Gyldenfeldt House

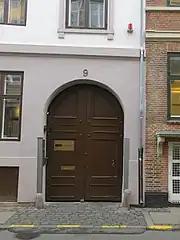
The gate at Brolæggerstræde 9

Brolæggerstræde 9 consists of three storeys over a raised cellar. It is rendered in a dark grey colour on the ground storey and is white on the upper storeys. The main facade on Brolæggerstræde is five bays long and features a gateway furthest to the right. The facade on Knabrostræde is nine bays long. The chamfered corner bay was dictated for all corner buildings by Jørgen Henrich Rawert's and Peter Meyn's guidelines for the rebuilding of the city after the fire so that the fire department's long ladder companies could navigate the streets more easily.